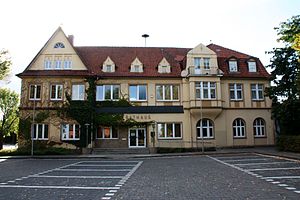
Schwarmstedt
Rådhuset i Schwarmstedt
Schwarmstedt er en kommune der er administrationsby i Samtgemeinde Schwarmstedt i Landkreis Heidekreis i den centrale del af den tyske delstat Niedersachsen.